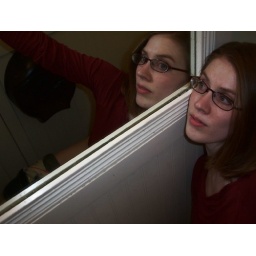
Day 21 | mirror in the bathroom